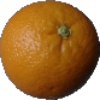
Label: Orange 1